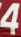
Number: 4